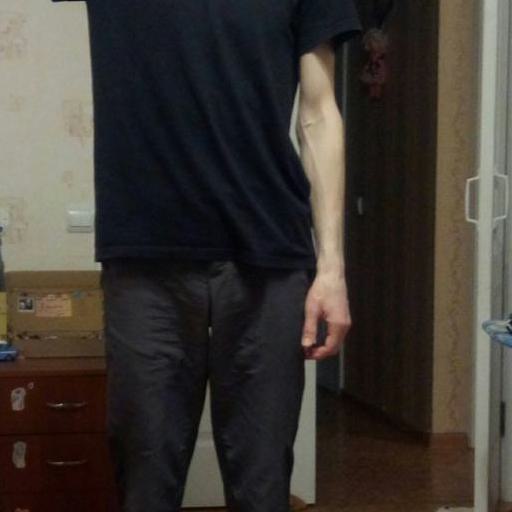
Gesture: no_gesture